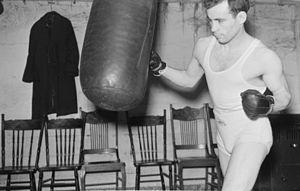
Le boxeur Dave Castilloux frappe sur un punching-ball pendant l'entraînement.
Vers les années 1820, la boxe au Québec fait son apparition mais est contestée par la société de l’époque. Un siècle après, Montréal reçoit les boxeurs du monde entier. Le Québec et surtout Montréal sont le théâtre de multiples combats d'envergure.